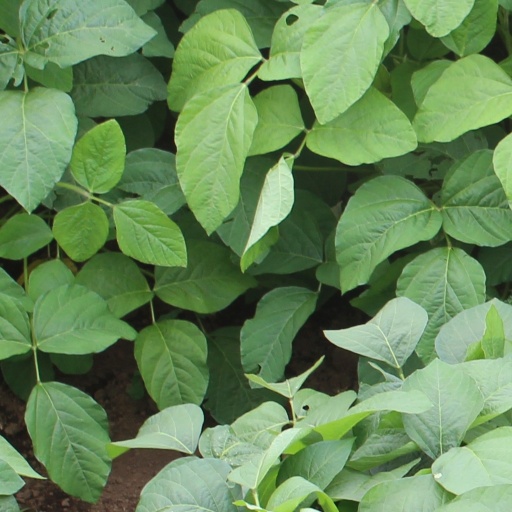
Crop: soybean